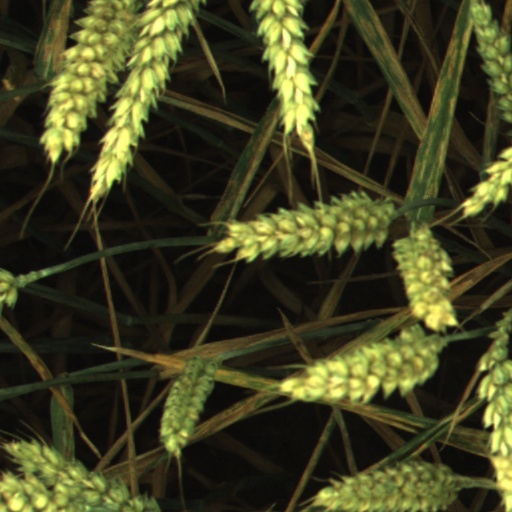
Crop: wheat